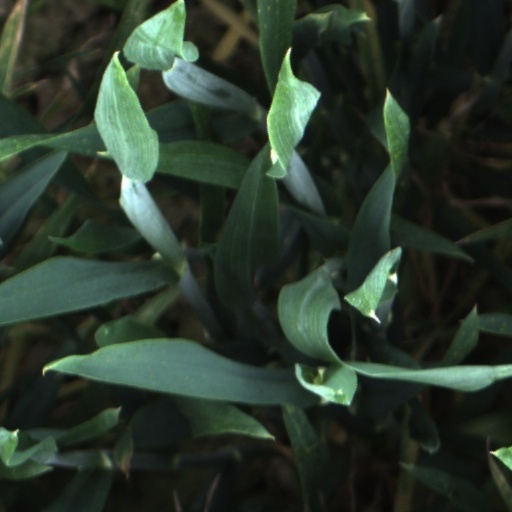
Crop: wheat